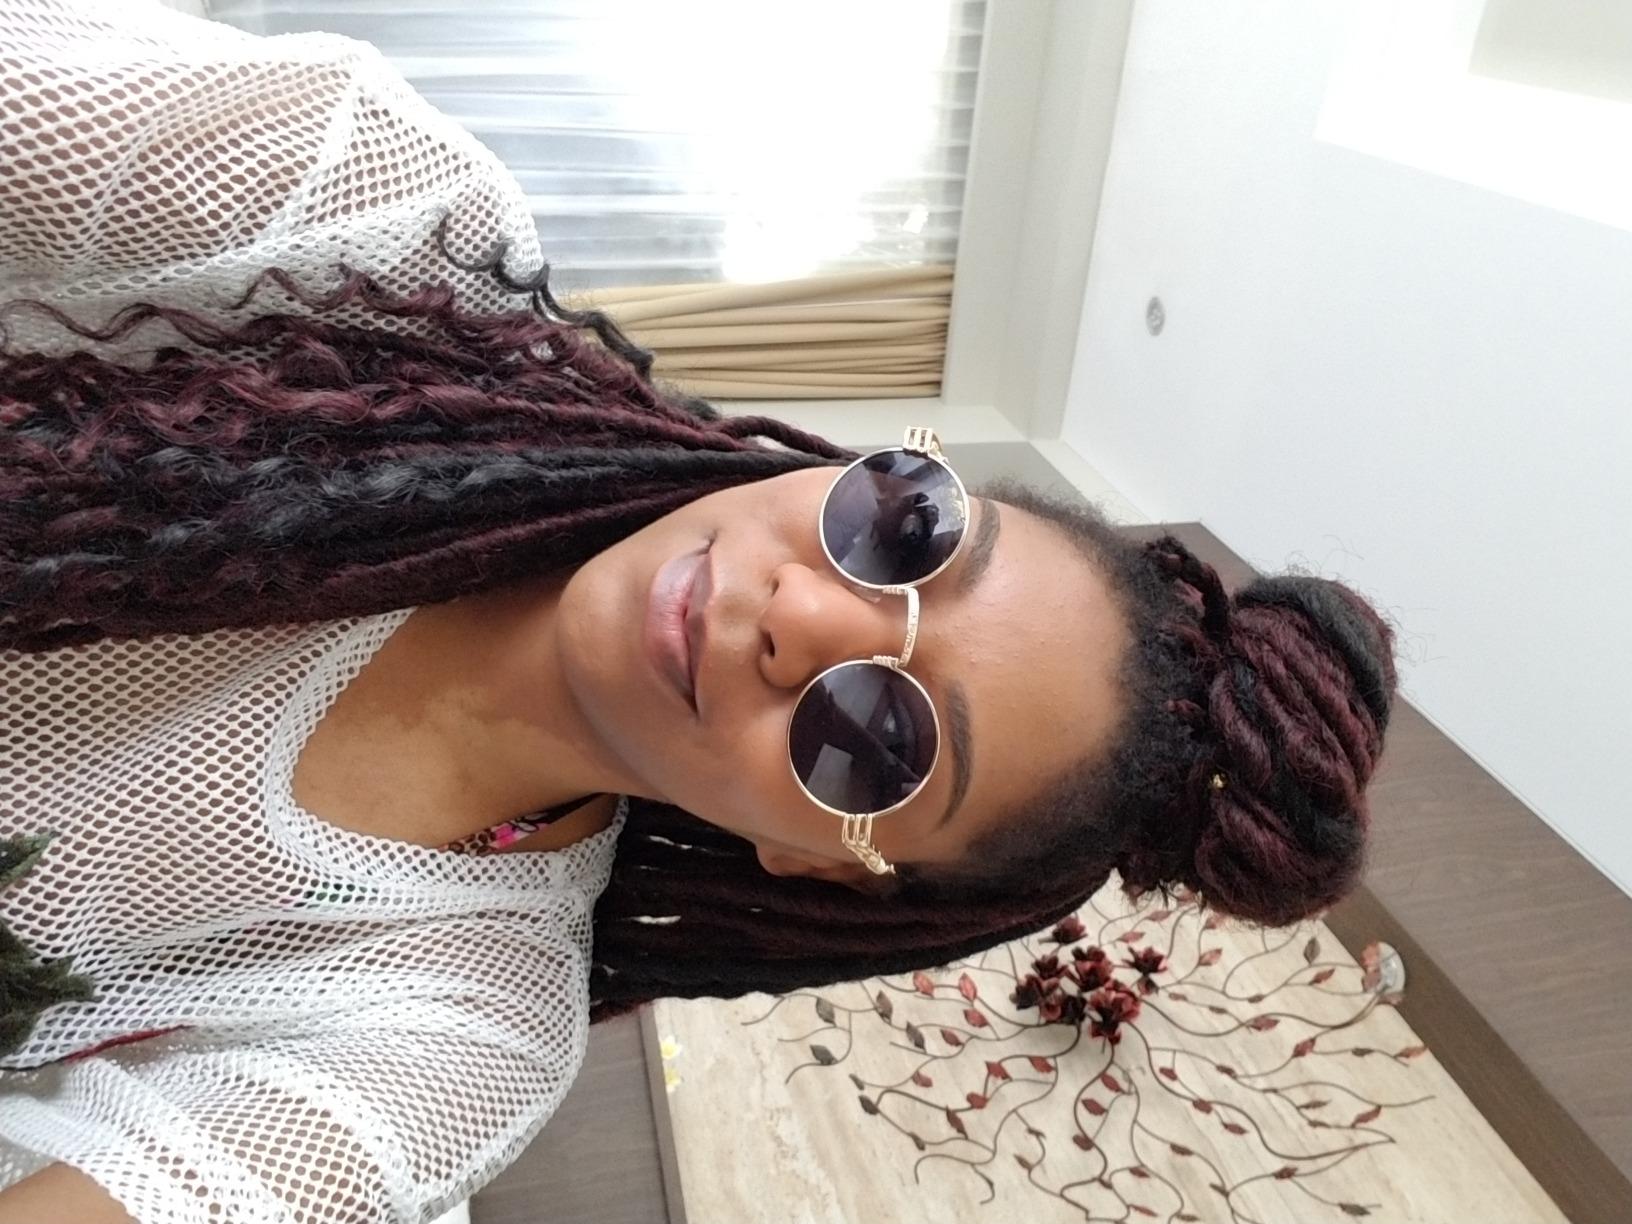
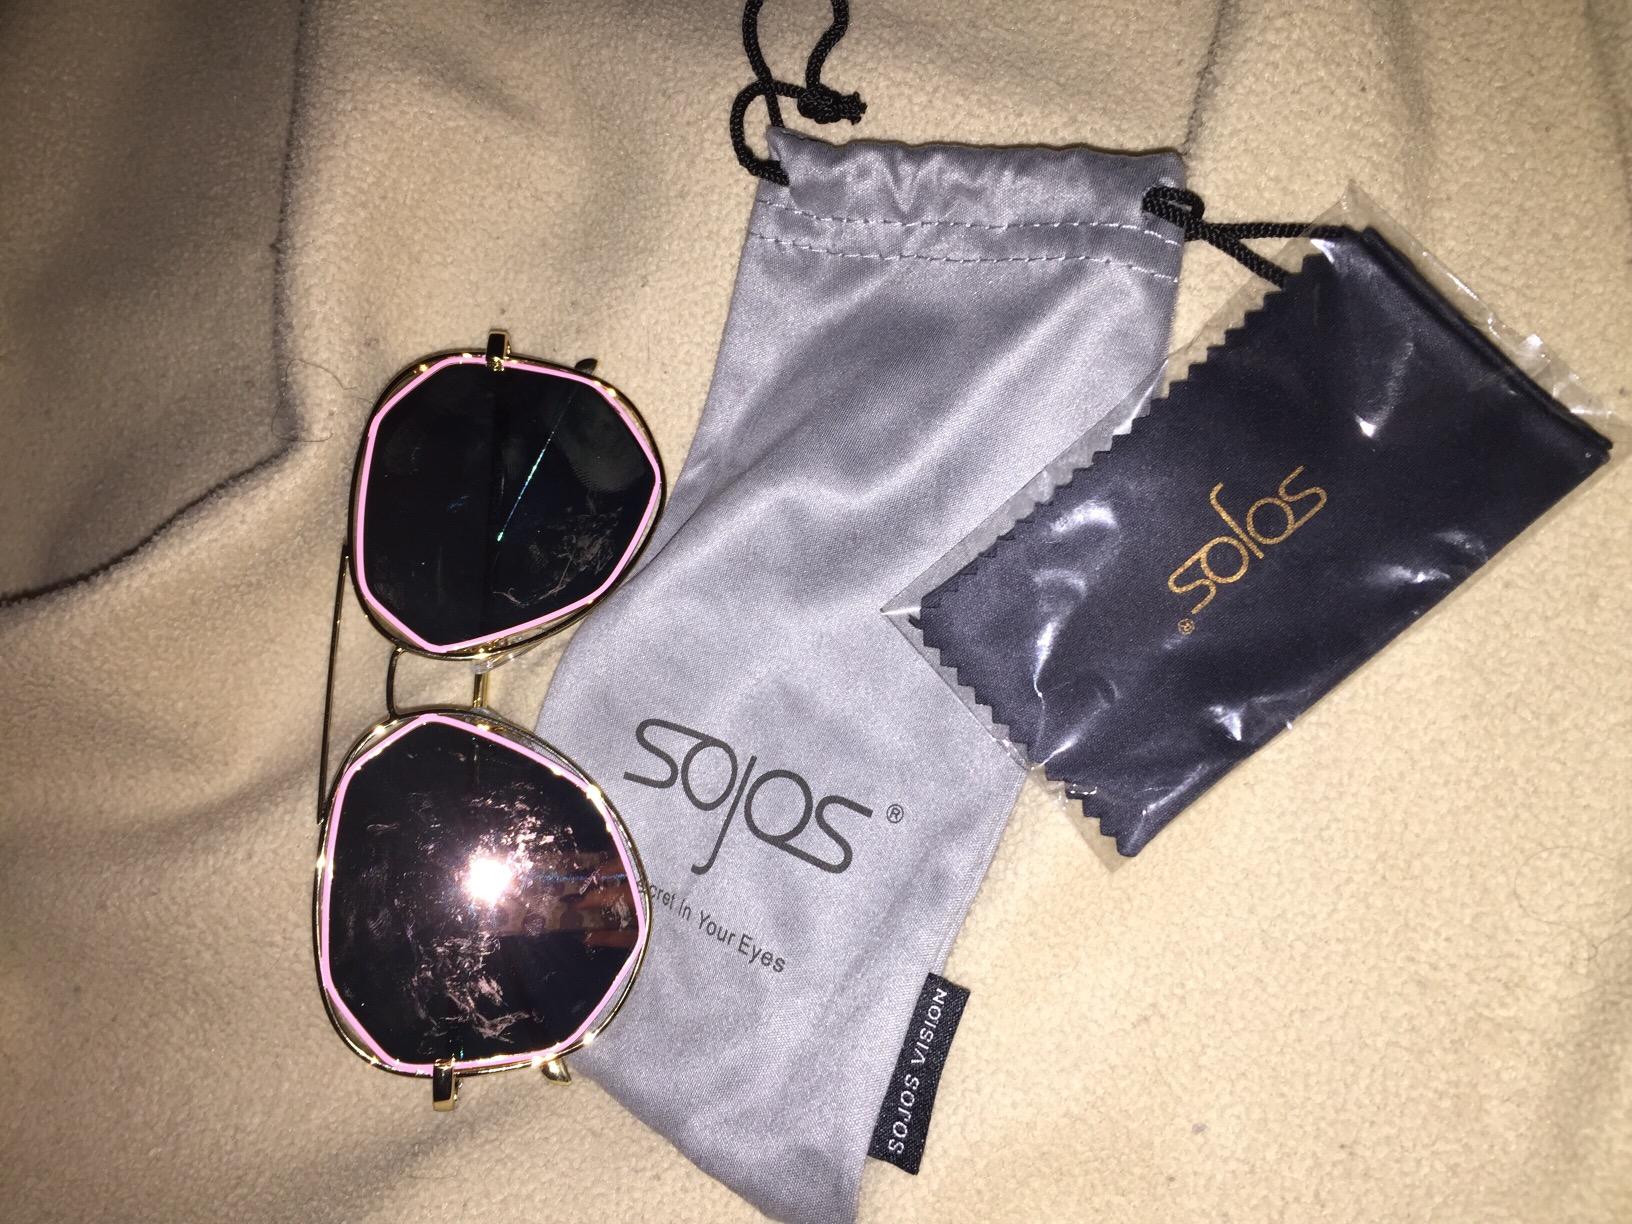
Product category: accessories_sunglasses
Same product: no